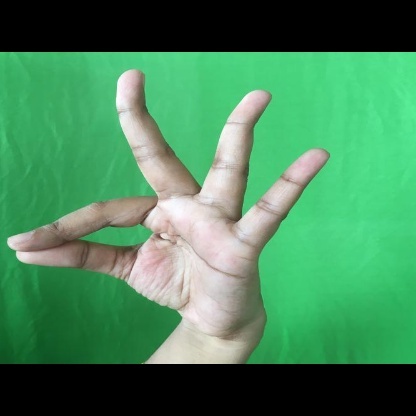
Mudra: Hamsasyam